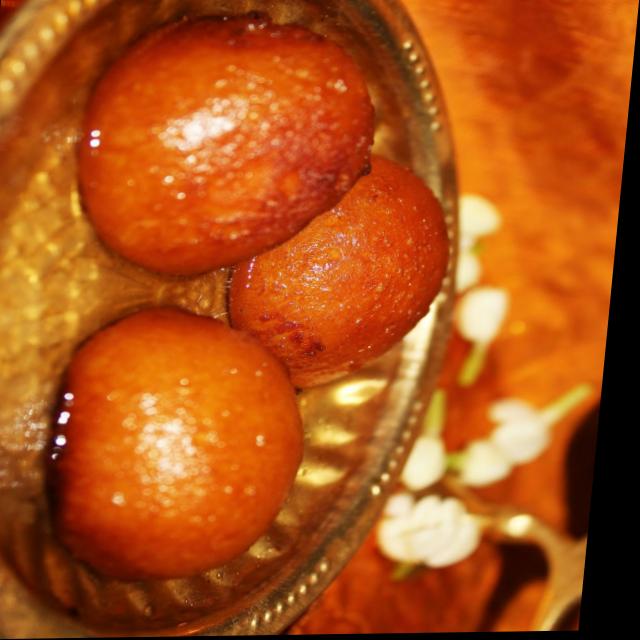
Dish: gulab_jamun